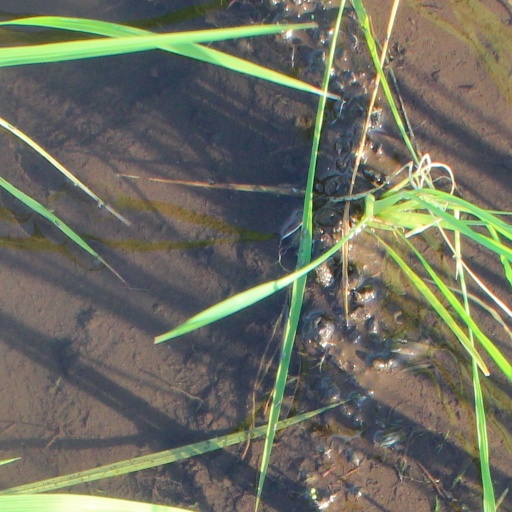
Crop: rice